Question: Please indicate a possible affordance area of the knife that can be used for cutting
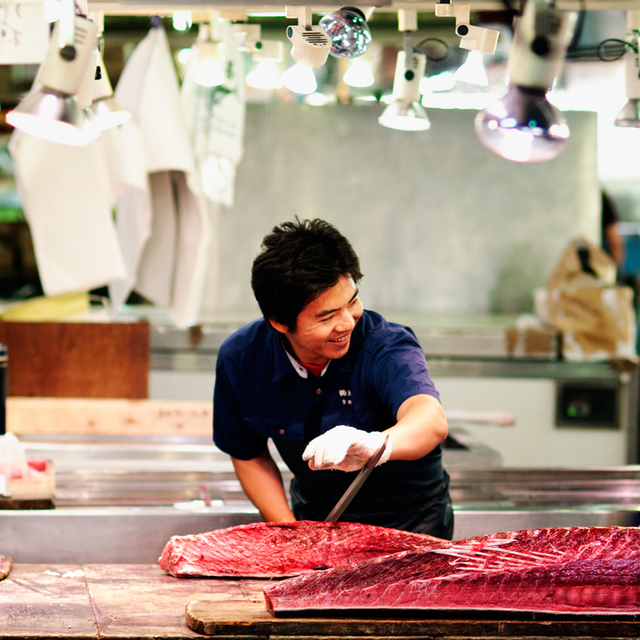
Answer: [321.117, 431.134, 392.6, 523.839]